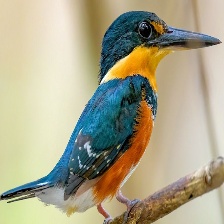
Species: PYGMY KINGFISHER
Scientific name: ISPIDINA PICTA